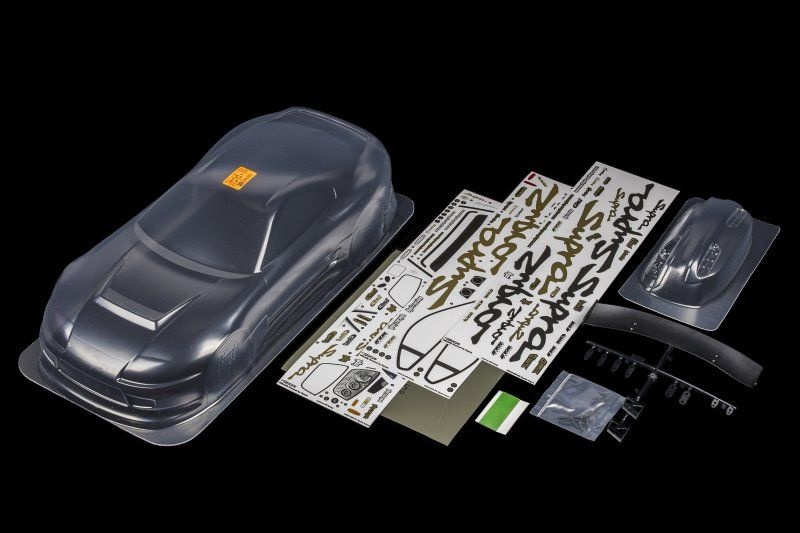
HPI Racing Toyota Supra Aero Body (200mm) Clear 17539
1/10Touring Car Size 200mm/Use offset wheels for 190mm width chassis Now available from HPI Racing is the Toyota Supra Aero body. This version takes the famous twin turbo Supra to the next level with custom aero body panels that give it a JDM tuner look that is perfect for drifting, racing, and high-performance street applications. This body is clear so you can paint it in your favorite colors. It fits 200mm touring cars and can also be used on 190mm touring cars with the use of wide offset wheels. Included with the Supra Aero body are two large pre-cut decal sheets that include logos, window lines, headlights, grilles, tail lights, official Toyota Supra logos and much more, providing your touring car with a realistically finished product. Each body comes with a molded nylon 3-D rear wing, as well as light buckets for the headlights and tail lights. An overspray film is included, along with vinyl window masks to make painting quick and simple. An instruction sheet is included for the decals, and the body has dimple marks for body post-drill locations. The images shown with modifications or non-factory standard colors are for illustrative purposes only. These modified vehicles do not represent the original factory standard vehicles as provided by Toyota. Actual vehicles may vary in appearance and features based on standard configurations. Features: Photorealistic die-cut premium vinyl decals include window frames, headlight, tail lights and more, plus official logos! Headlight and taillight buckets Molded nylon 3-D rear wing Overspray film and pre-cut vinyl window masks make painting fast and simple A decal instruction sheet is included for decal placement The body has dimple marks for body post-drill locations Molded from clear polycarbonate plastic for durability and long life This is an officially licensed replica
Brand: HPI Racing
Category: Toys & Games > Toys > Remote Control Toy Accessories